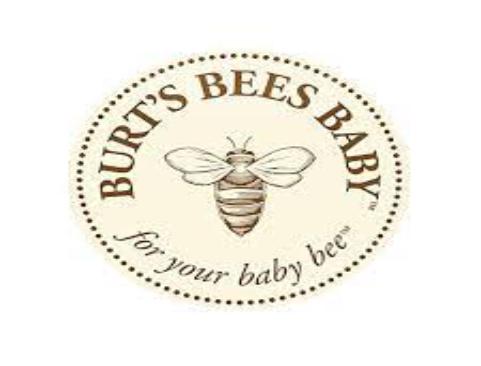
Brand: Burt's Bees
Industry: Necessities